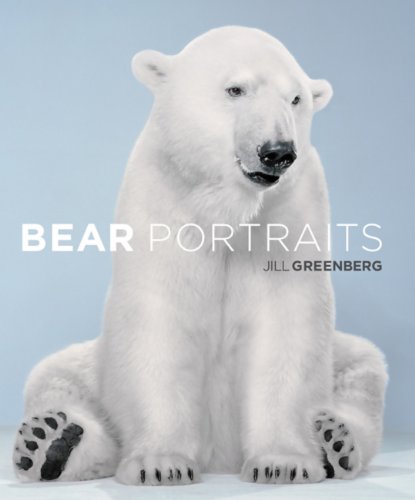
Bear Portraits
Category: Buy a Kindle
Amazon.com Review Product Description A top celebrity portrait photographer, Jill Greenberg has a unique ability to coax powerful emotions out of her subjects - whether human or animal. Her portraits of bears, collected here for the first time, surprise and engage. We encounter cubs as cute as a child's Teddy, grizzlies that look like they might swallow you whole, and Polar bears seated in Sphinx-like tranquility. Full-grown brown bears, grizzlies, black bears, Polar bears, and bear cubs are photographed on location against a portrait backdrop. The poses and facial expressions are at turns oddly comedic, pensive, terrifying, and sometimes unexpectedly human. Alive with Greenberg's signature lighting and seen through the unique perspective of her lens, these startling bear portraits bring us face to face with our fears and fantasies. It's Tough Bearing it All About the Author Jill Greenberg regularly shoots advertising and celebrity portrait photography for such clients as Dreamworks, Sony Pictures, HBO, Bacardi, Rolling Stone, Time and Newsweek. She is a graduate of the Rhode Island School of Design and began her career in New York City. Jill now resides in Los Angeles with her husband Robert and children. Review "Longtime celebrity photographer Jill Greenberg has followed her simian volume, Monkey Portraits , with BEAR PORTRAITS, a collection of unbearably adorable shots of our ursine friends."   ( Entertainment Weekly )
Features: A top celebrity portrait photographer, Jill Greenberg has a unique ability to coax powerful emotions out of her subjects - whether human or animal. Her portraits of bears, collected here for the first time, surprise and engage. We encounter cubs as cute as a child's Teddy, grizzlies that look like they might swallow you whole, and Polar bears seated in Sphinx-like tranquility.  Full-grown brown bears, grizzlies, black bears, Polar bears, and bear cubs are photographed on location against a portrait backdrop. The poses and facial expressions are at turns oddly comedic, pensive, terrifying, and sometimes unexpectedly human. Alive with Greenberg's signature lighting and seen through the unique perspective of her lens, these startling bear portraits bring us face to face with our fears and fantasies.